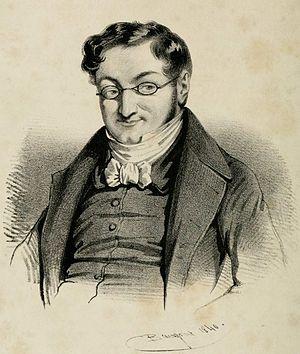
Adolphe Thiers en 1840
Cette page concerne l'année 1840 du calendrier grégorien.